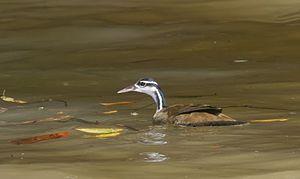
Le Grébifoulque d'Amérique est une espèce d'oiseaux de la famille des Heliornithidae, l'unique représentante du genre Heliornis.